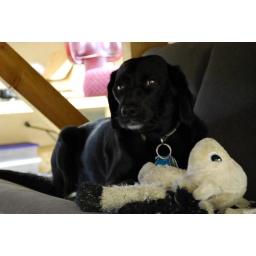
in her 'bed' which is a car seat. Under the table in the back room. With her 'lamb' toy